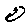
Label: 0